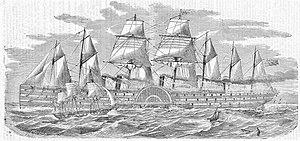
Le Great Eastern est un paquebot transatlantique britannique lancé en 1858 et conçu par Isambard Kingdom Brunel. Il est le premier paquebot géant et le plus grand navire jamais construit à son époque, avec une capacité d'embarquement de 4 000 passagers sans qu'il soit nécessaire de le réapprovisionner en charbon entre la Grande-Bretagne et la côte est des États-Unis. Il détient longtemps le record du navire le plus long et le plus gros du monde. Après des débuts difficiles comme paquebot, il est reconverti et pose le premier câble transatlantique sous-marin puis sert d'attraction publicitaire et touristique jusqu'à sa démolition en 1889.